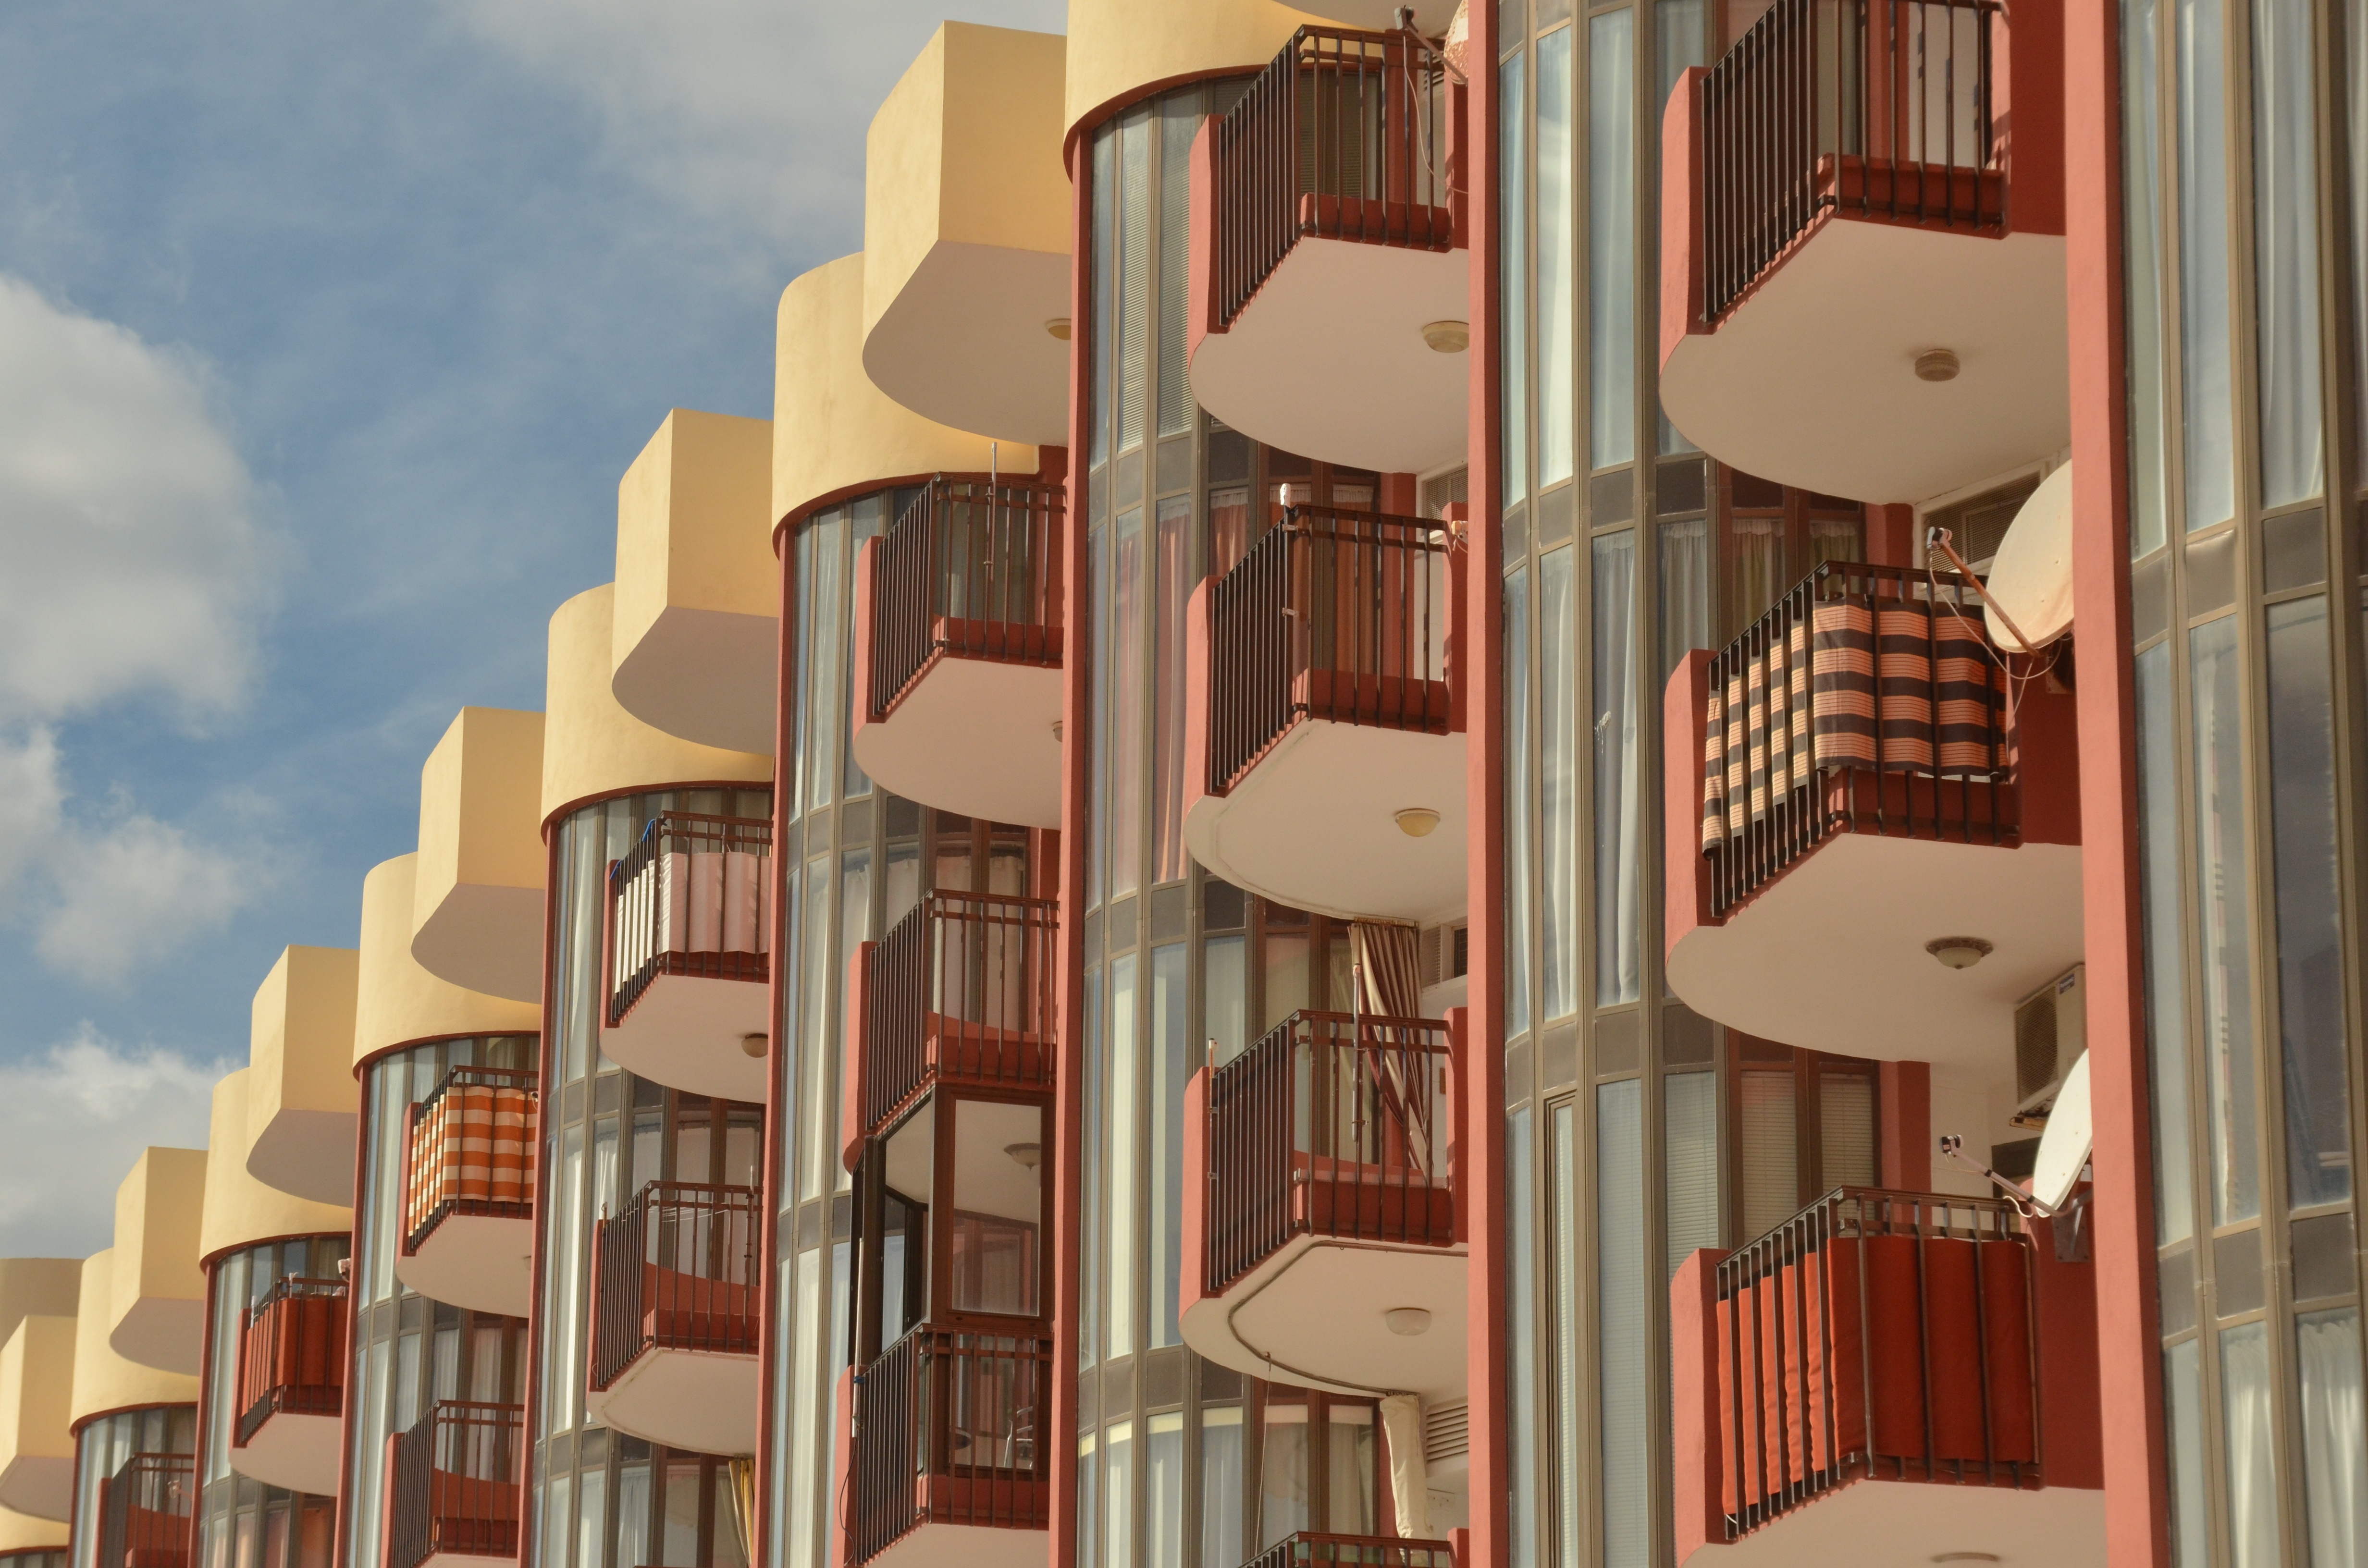
architecture, wood, house, home, balcony, facade, apartment, interior design, spain, illustration, design, flat, estate, condominium, calp